Leftovers

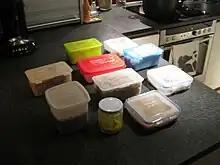
Packaged leftovers from a Thanksgiving dinner

Leftovers are surplus foods remaining unconsumed at the end of a meal, which may be put in containers with the intention of eating later. Inedible remains like bones are considered "waste", not leftovers. Depending on the situation, the amount of food, and the type of food, leftovers may be saved or thrown away.